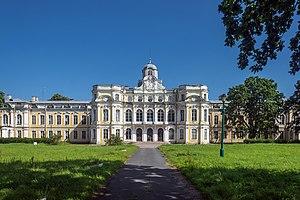
Le domaine de Znamenka, ou la datcha Znamenskaïa, est un parc et un ancien château situé à Peterhof, près du parc Alexandria en Russie, à proximité de Saint-Pétersbourg. Il est en style néobaroque avec atlantes, pilastres et clocheton rococo.